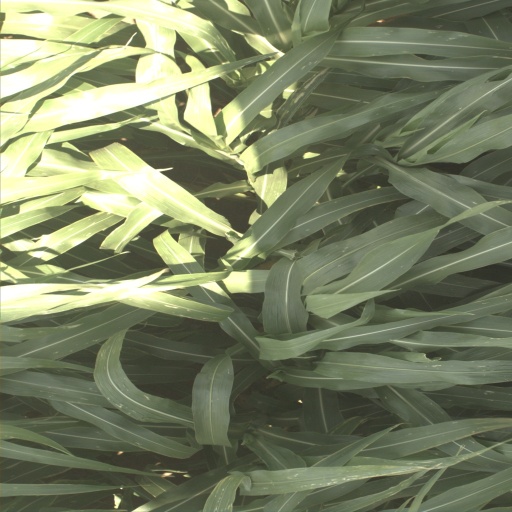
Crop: sorghum